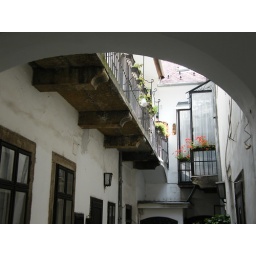
Innerside of a house in Budapest castle